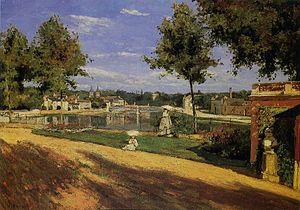
Melun est une commune française située dans le département de Seine-et-Marne en région Île-de-France. Elle est le siège de la préfecture et la troisième ville la plus peuplée du département après Meaux et Chelles et avant Pontault-Combault.